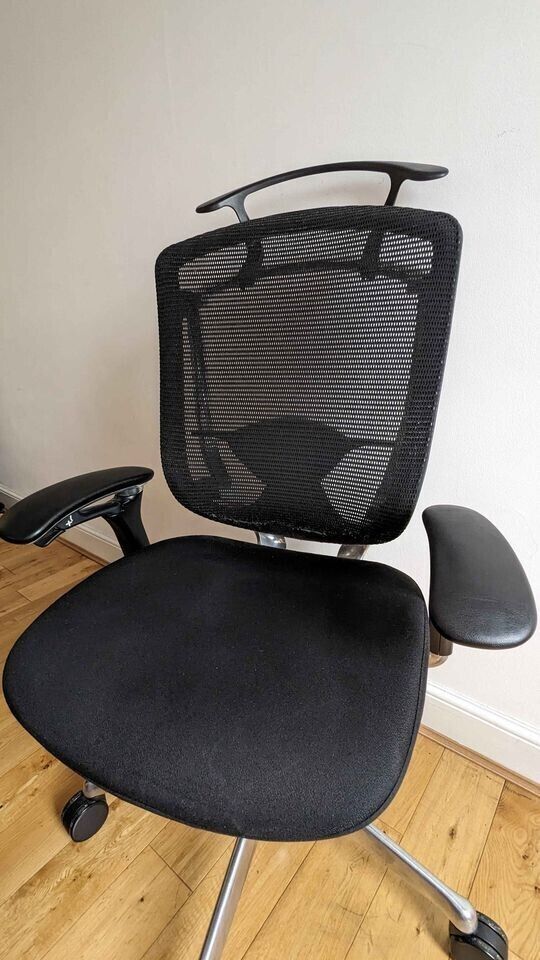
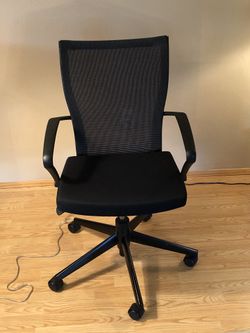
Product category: items_chair
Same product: no